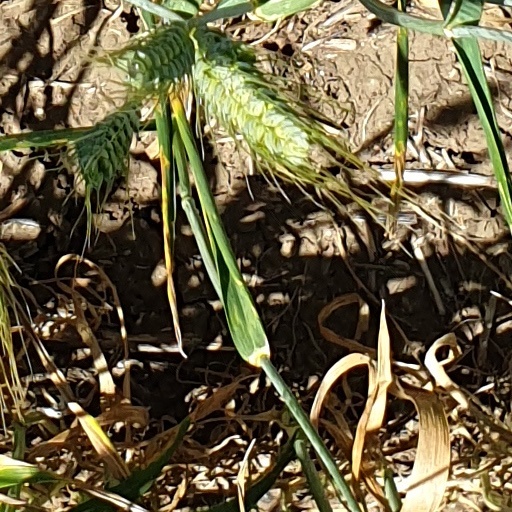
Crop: wheat